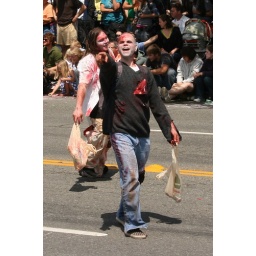
Zombies prefer plastic over paper